Answer in natural language. How many Chairs are visible in the scene? Choose between the following options: 3, 2, 0, 5 or 4
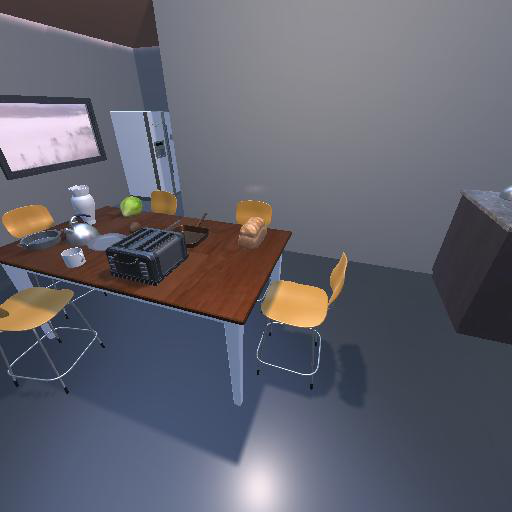
<answer>5</answer>